Karl Kořistka

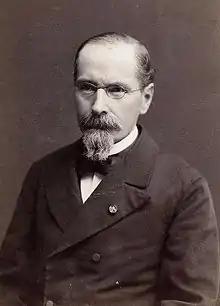
Kořistka in 1881

Karl Kořistka (also Carl Kořistka, in Czech: Karel Kořistka; 7 February 1825 – 18 January 1906) was a Czech geographer, cartographer, mathematician and professor.